K-type main-sequence star

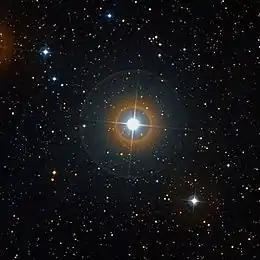
Sigma Draconis, officially named Alsafi, is a K-type main-sequence star.

A K-type main-sequence star is a main-sequence (hydrogen-burning) star of spectral type K. The luminosity class is typically . These stars are intermediate in size between red dwarfs and yellow dwarfs. They have masses between 0.6 and 0.9 times the mass of the Sun and surface temperatures between 3,900 and 5,300 K. These stars are of particular interest in the search for extraterrestrial life due to their stability and long lifespan. These stars stay on the main sequence for up to 70 billion years, a length of time much larger than the time the universe has existed (13.8 billion years), as such none have had sufficient time to leave the main sequence. Well-known examples include Alpha Centauri B (K1 V), Epsilon Indi (K5 V) and Epsilon Eridani (K2 V).